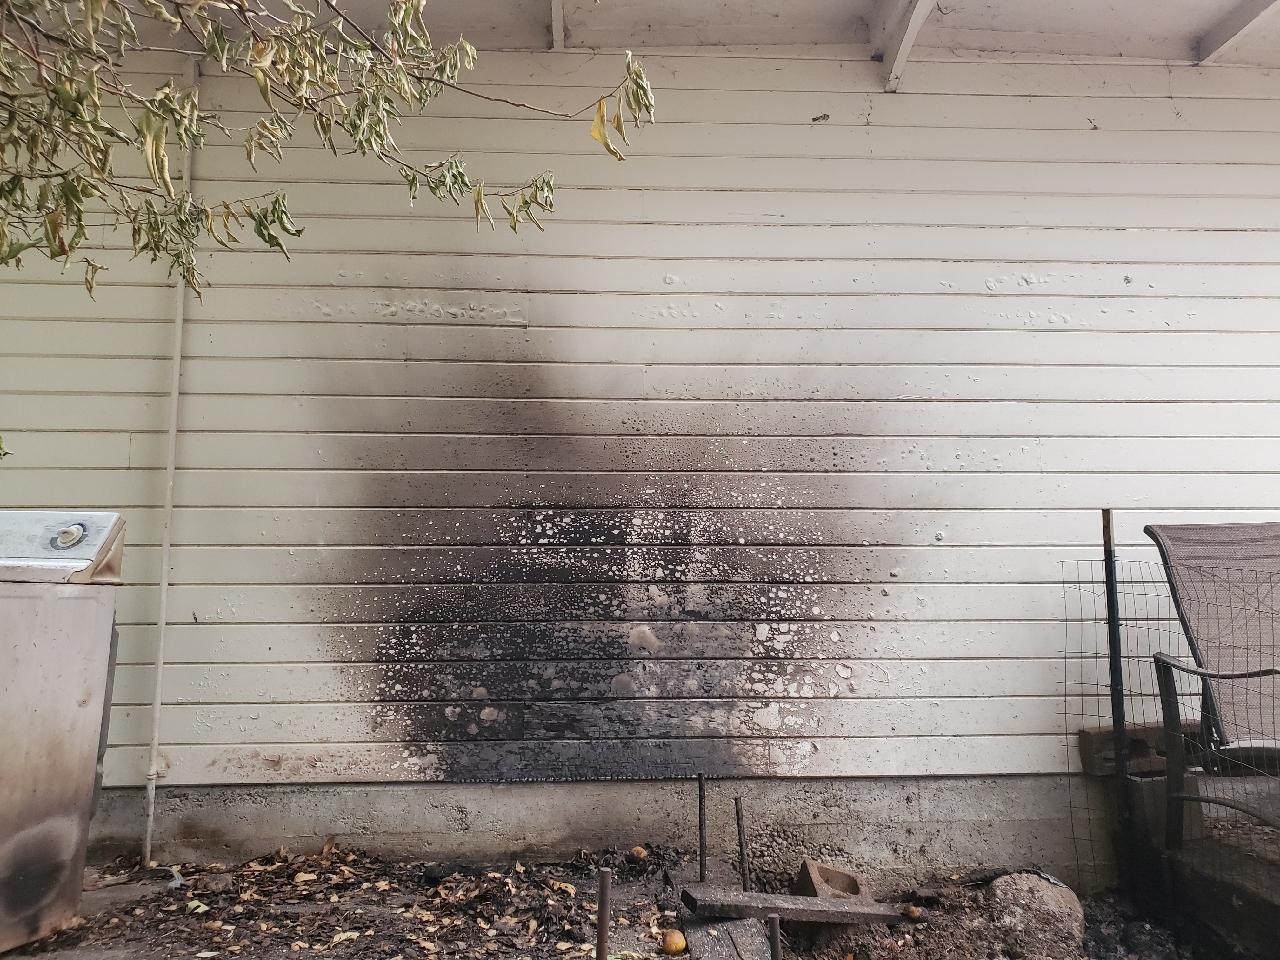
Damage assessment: affected